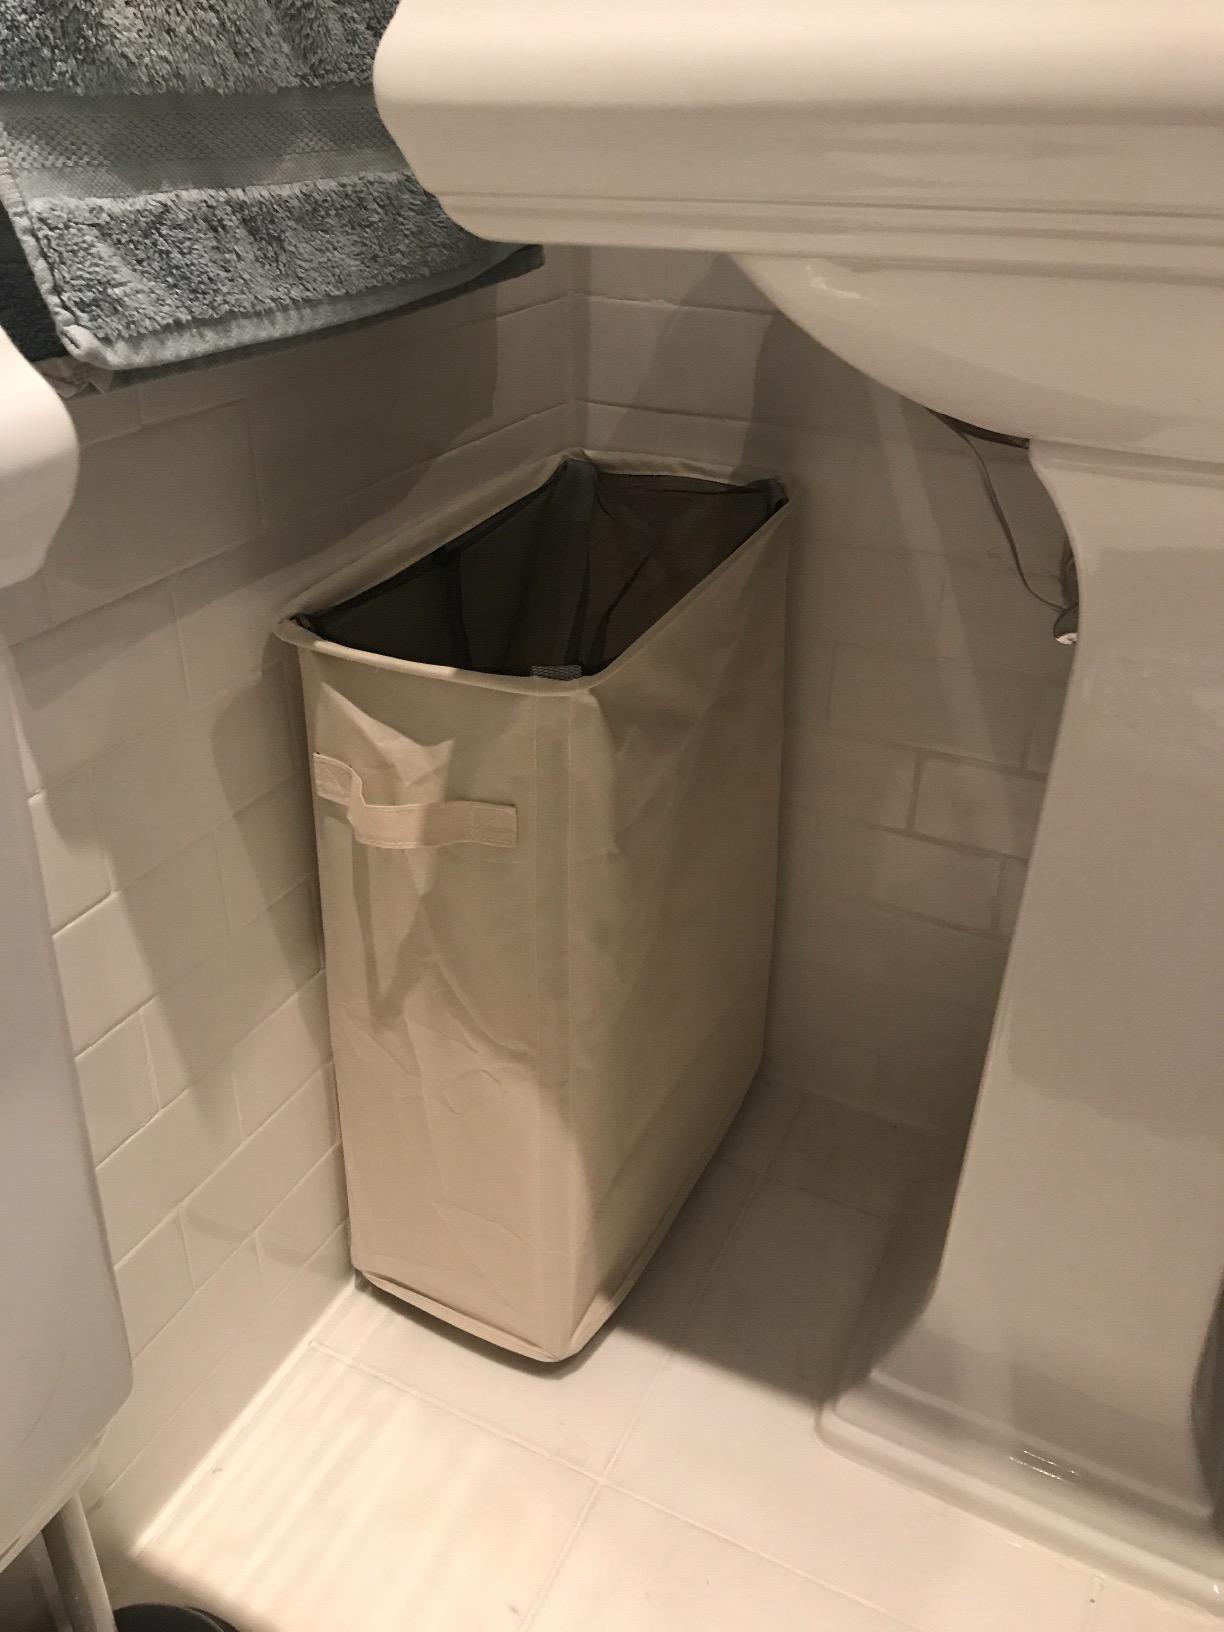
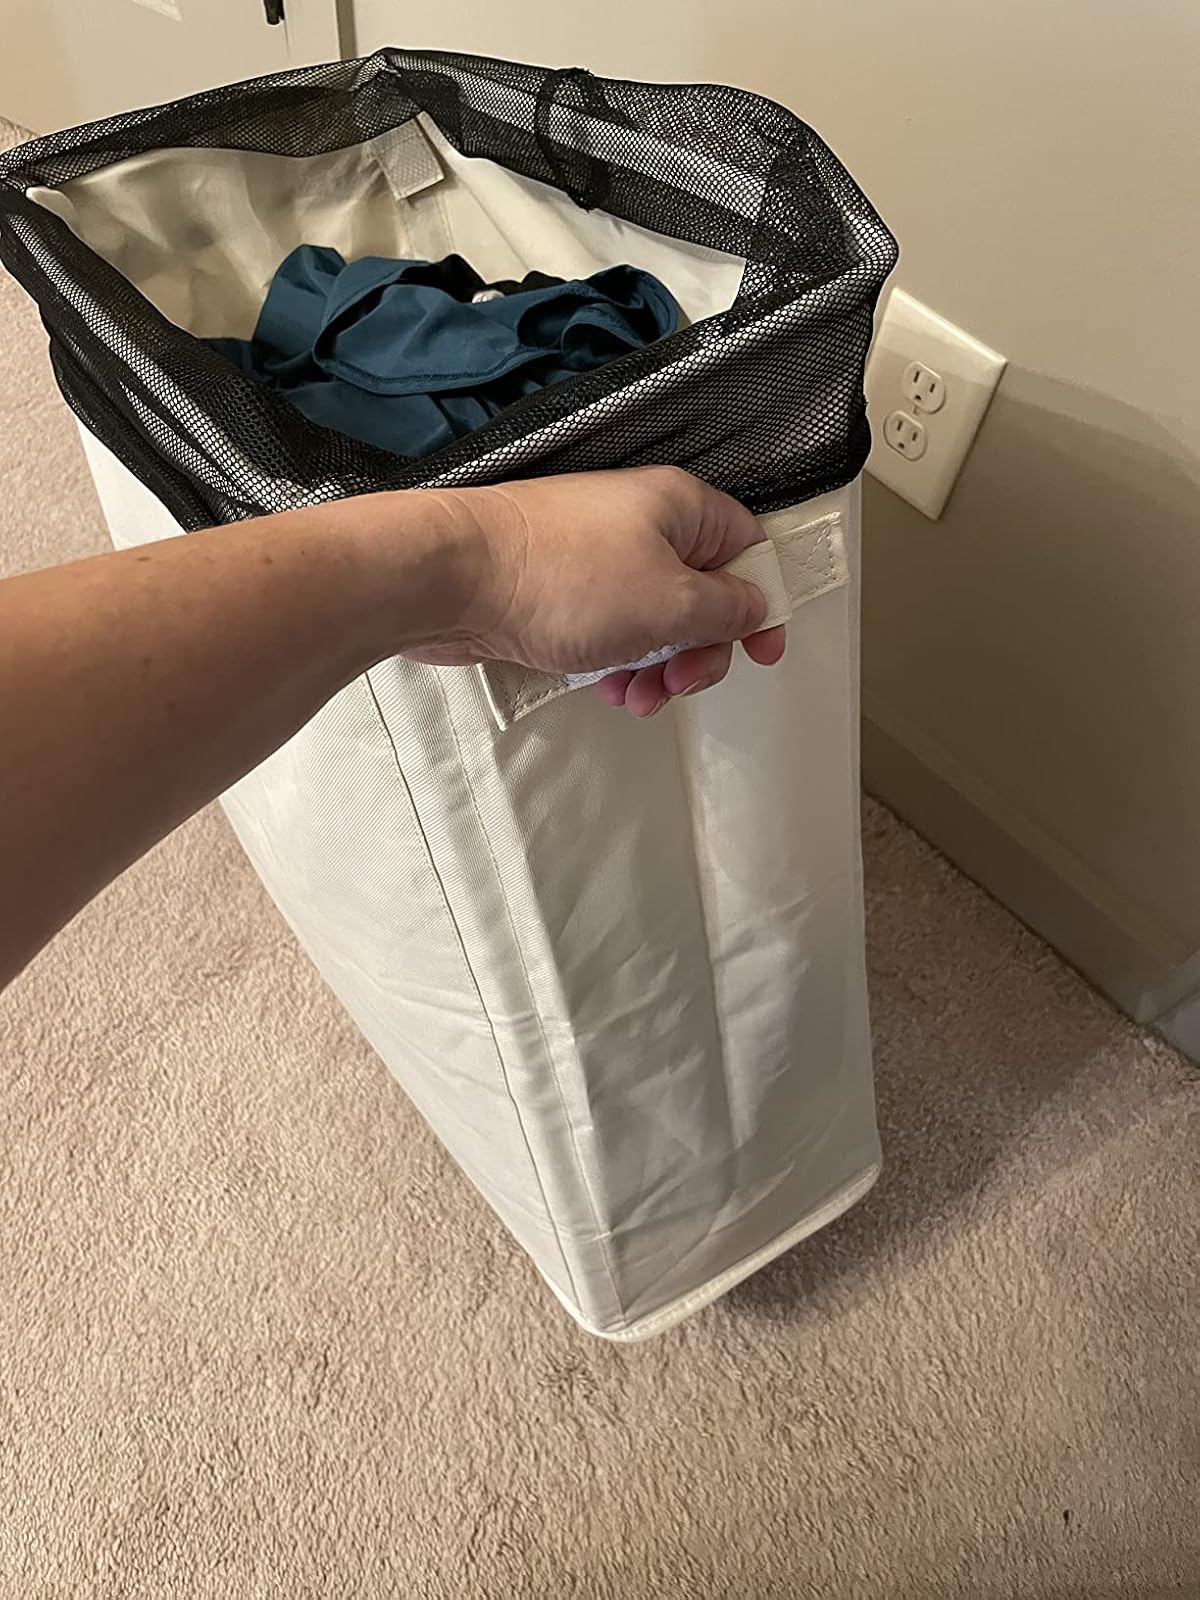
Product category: items_hamper
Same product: yes